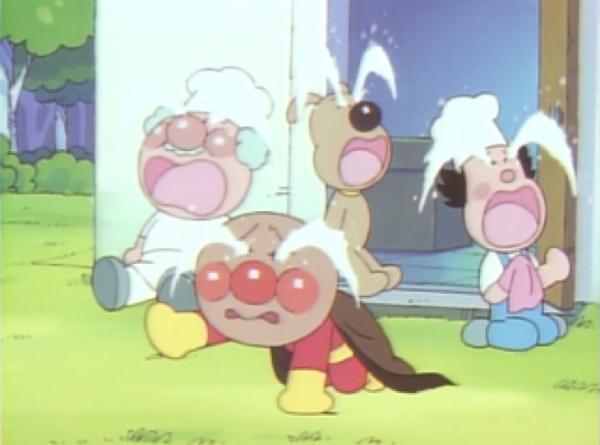
回答: ドキンちゃん( ́༎ຶོρ༎ຶོ`)